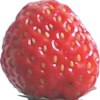
Label: strawberry